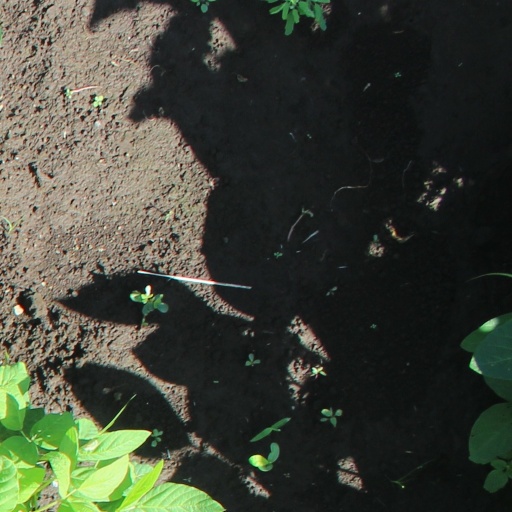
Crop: soybean